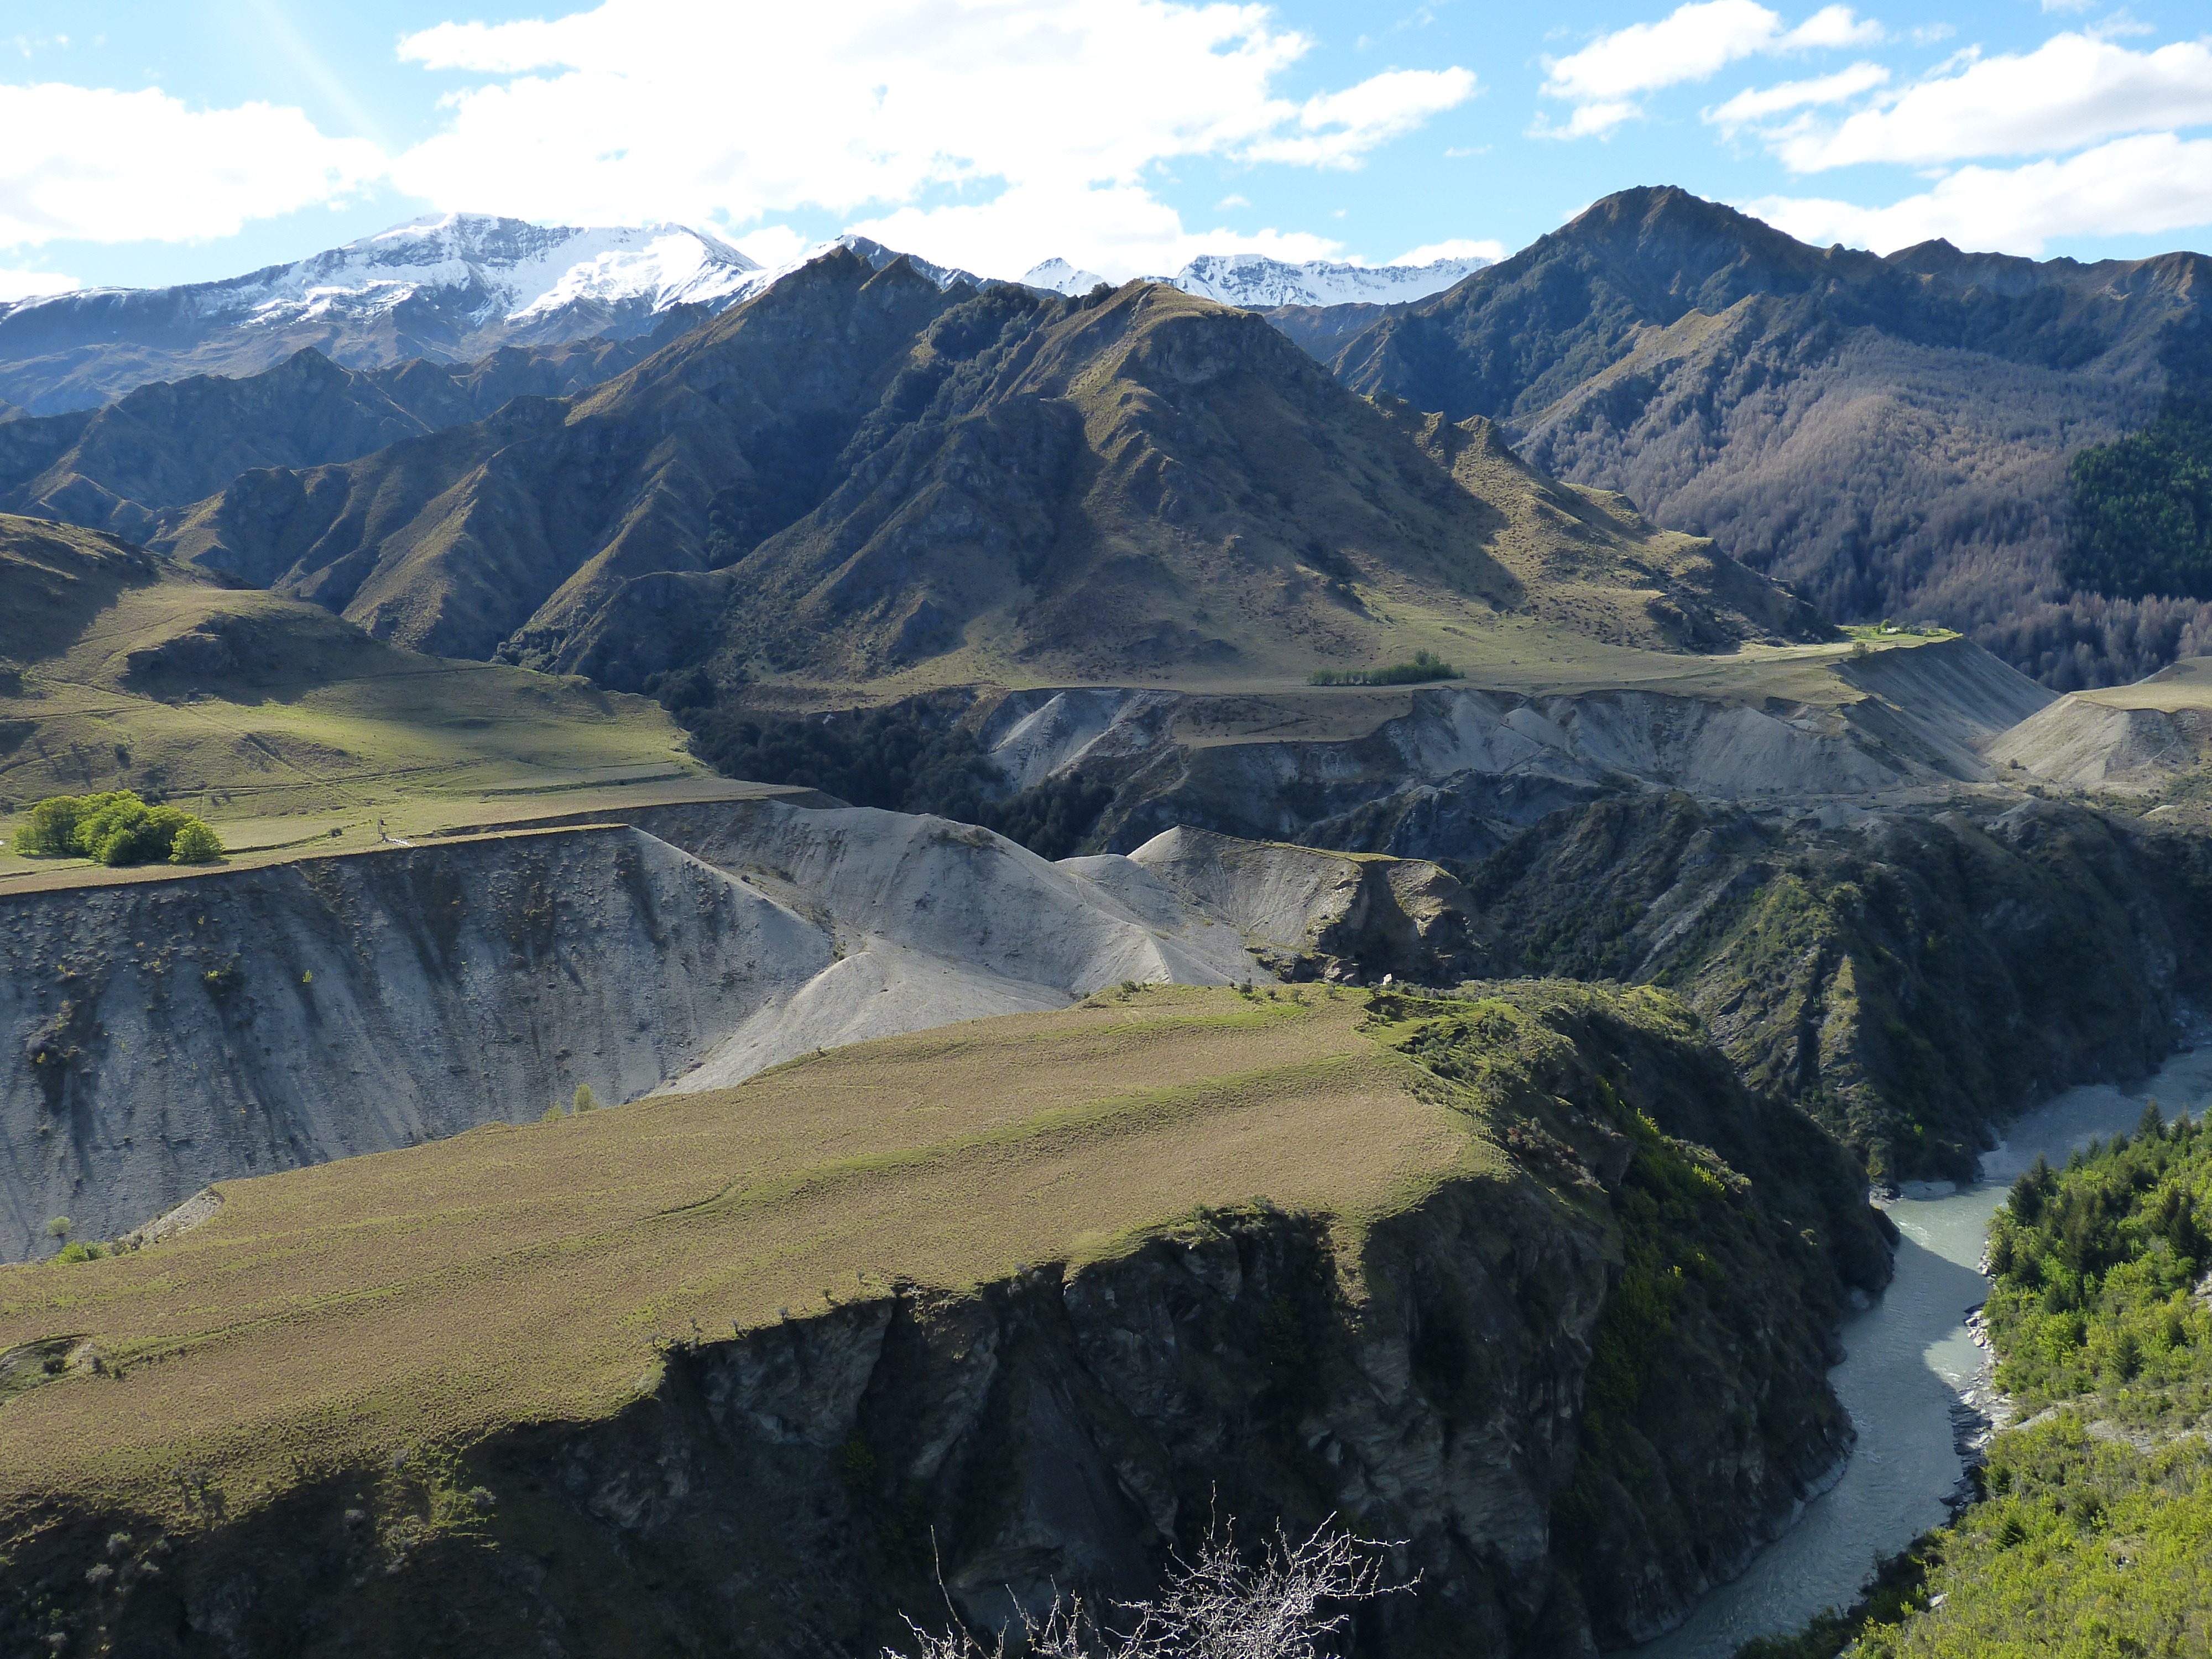
landscape, nature, rock, wilderness, mountain, hill, lake, valley, mountain range, stone, travel, spring, holiday, fjord, gorge, steep, canyon, reservoir, tourism, highland, terrain, national park, ridge, geology, mountains, alps, badlands, new zealand, plateau, fell, cirque, queenstown, loch, crater lake, moraine, landform, south island, aerial photography, mountain pass, schroff, gold digger, lord who rings, geographical feature, mountainous landforms